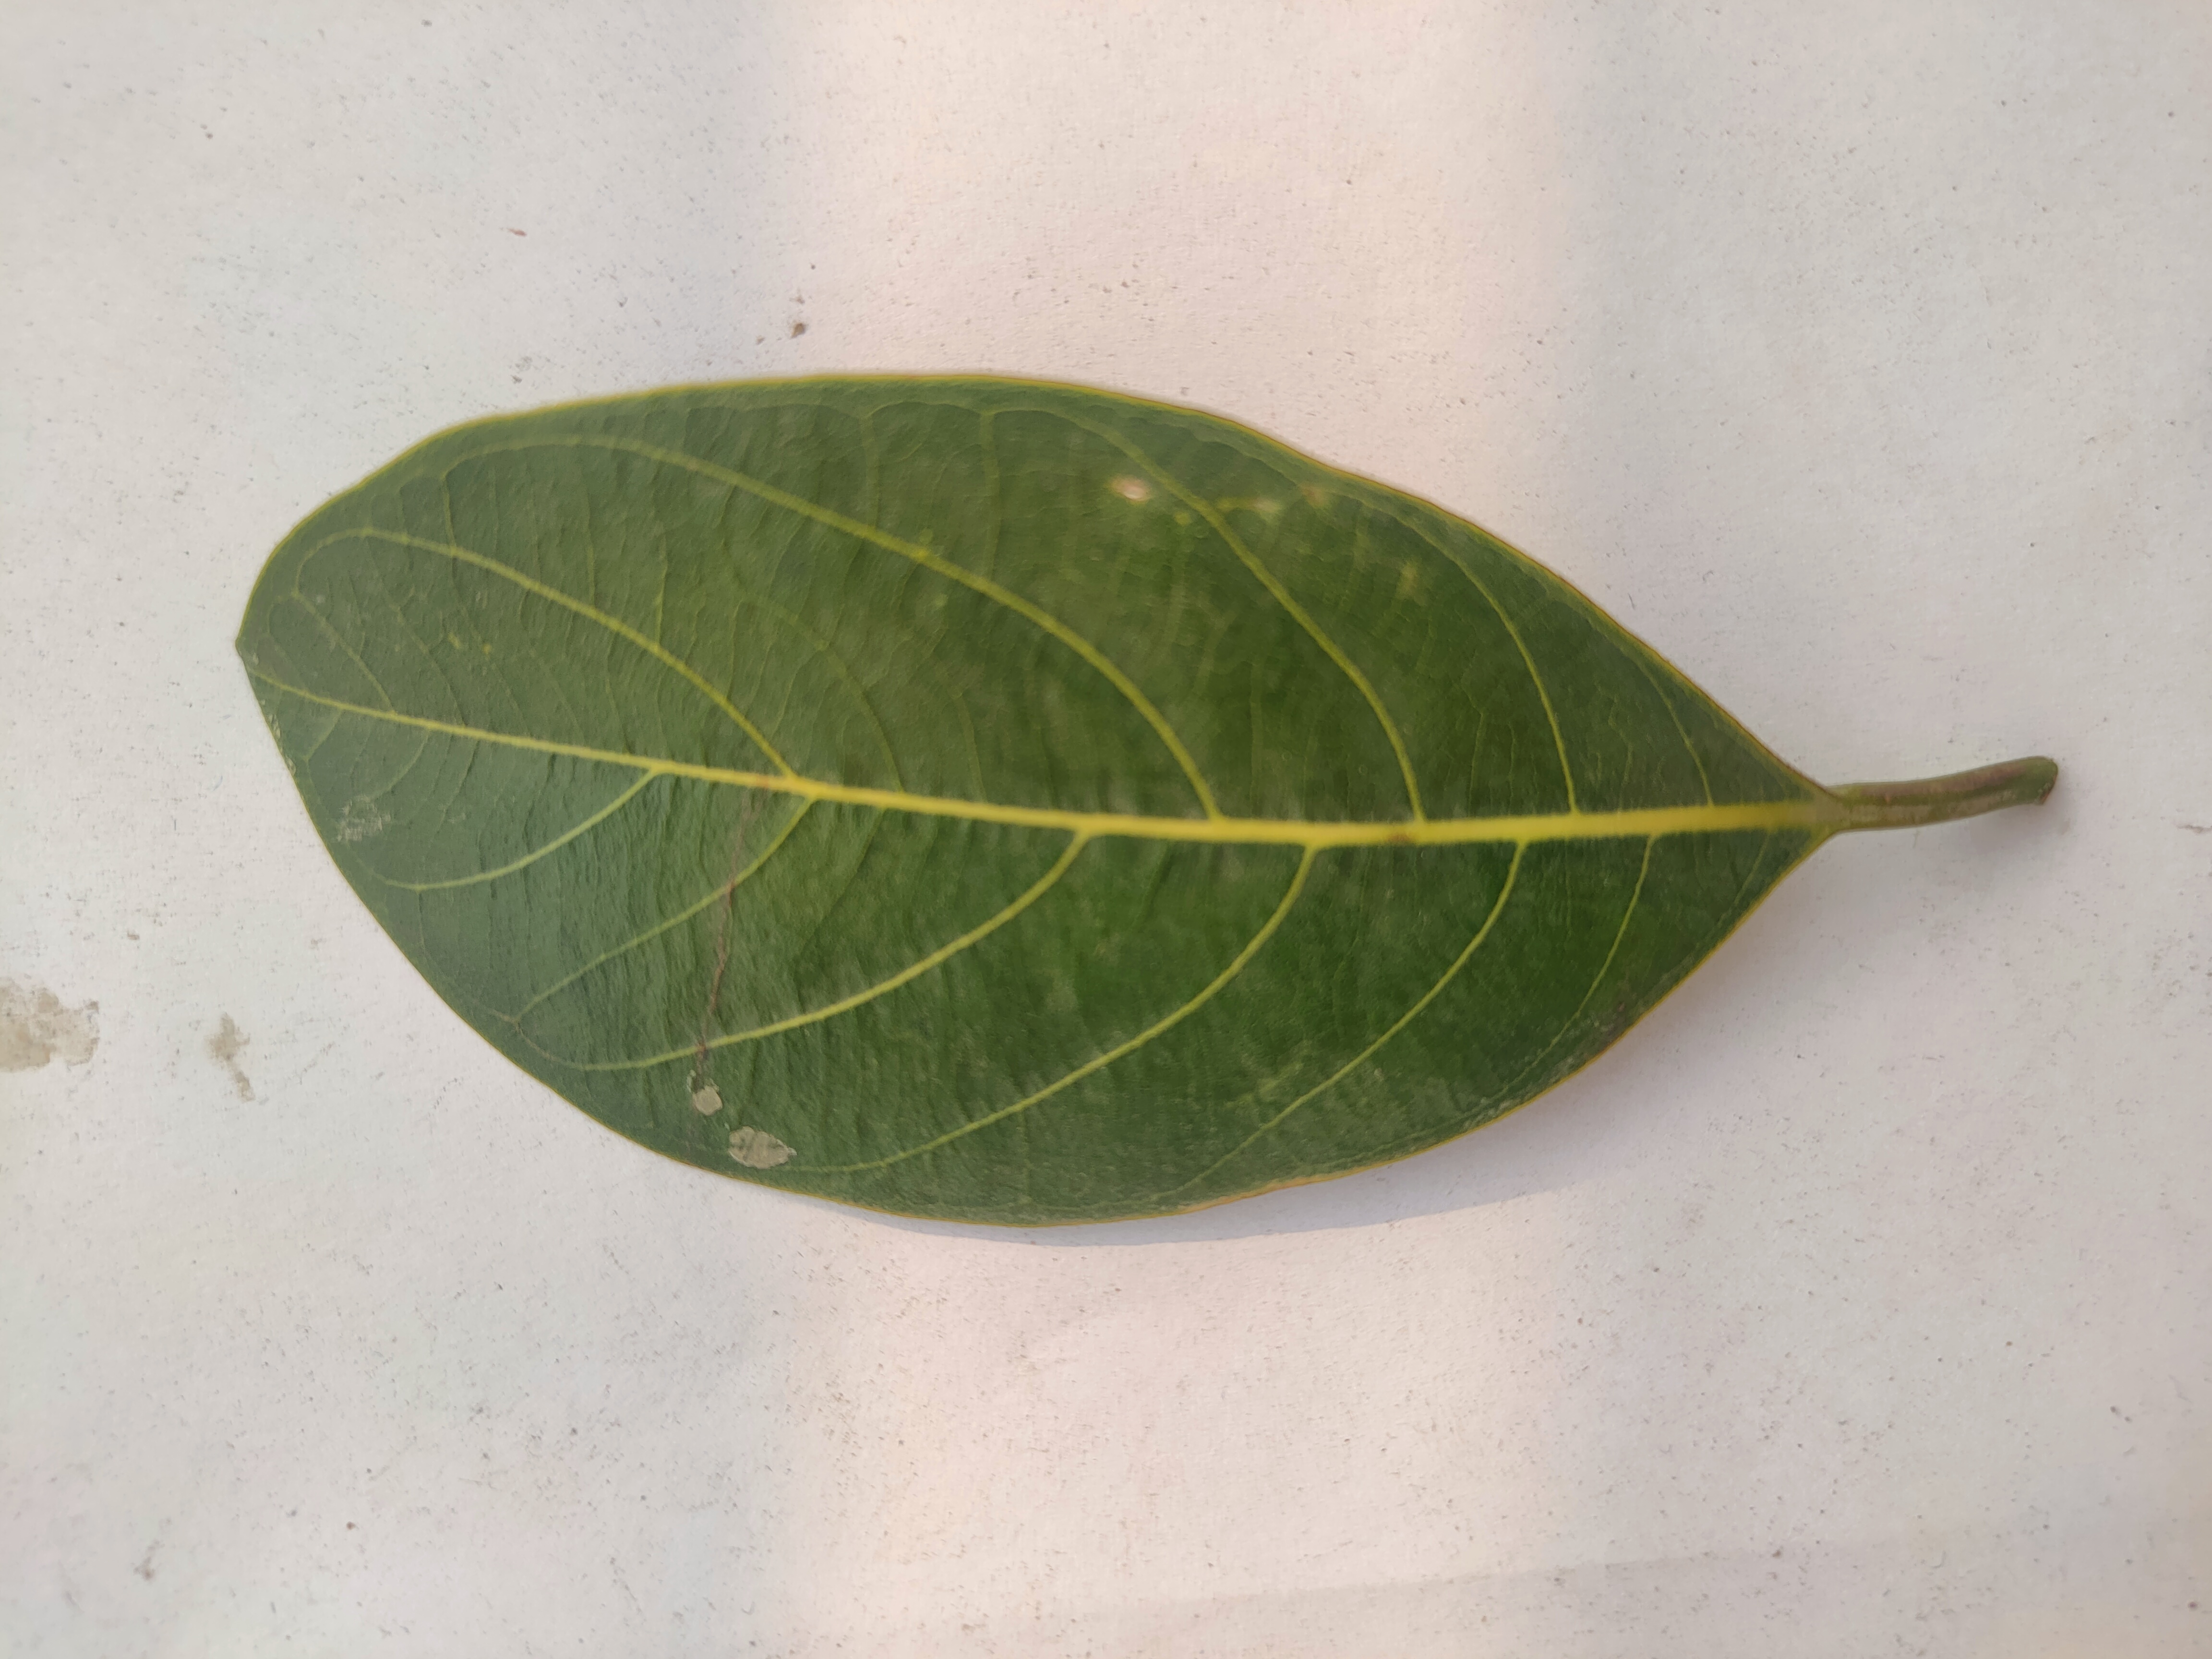
Leaf variety: Jackfruit